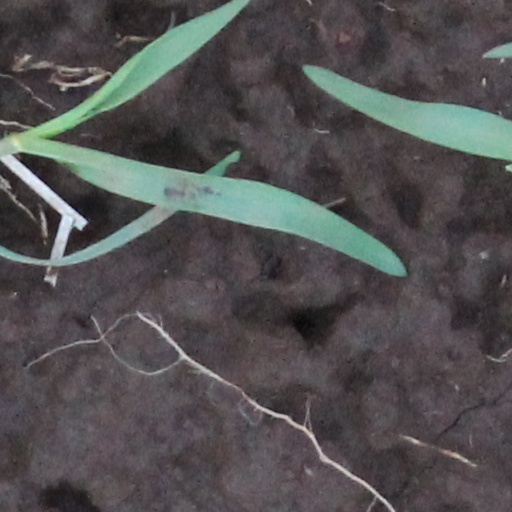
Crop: wheat